Charlie Brown Jr. (band)

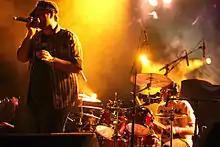
Chorão (left) and drummer Bruno Graveto (right), Porto Alegre, 2012.

Charlie Brown Jr. was a Brazilian rock band from Santos, São Paulo. The group was popular with disadvantaged youth because of their relatable commentary about social issues and the frequent use of skate punk and hip hop slang in their songs. The band won two Latin Grammy Awards and was one of the most-popular Brazilian bands of the late 1990s to mid-2000s.